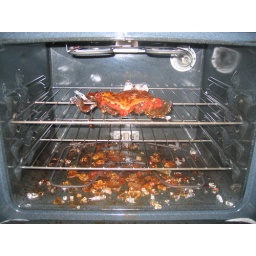
Pyrex exploded in the oven one day. Tempered glass my......